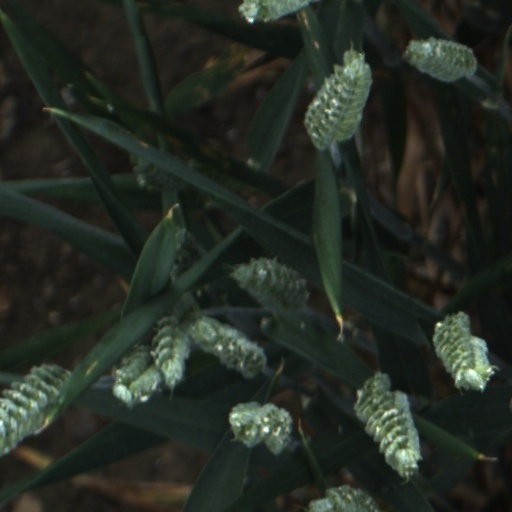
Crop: wheat